Ljubljana Passenger Transport

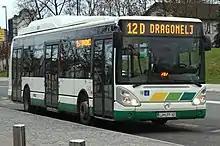
Irisbus Iveco Citelis 12m CNG

The Ljubljana Passenger Transport, also known by the acronym LPP, is a public transport company (company with limited liability) embedded in the company Public Holding Ljubljana. It primarily provides urban public bus transport in the city of Ljubljana and also in the city's surroundings through its Intercity Passenger Transport department. In addition, the company also offers chartered bus service, service and repair of commercial vehicles and parts, technical inspection of vehicles, and vehicle registration.